SM U-1 (Austria-Hungary)

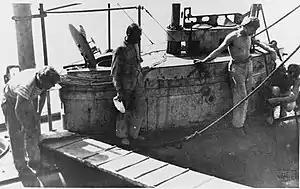
The conning tower of a submarine while docked. Four men stand around the conning tower while a gangway plank has been laid down next to it. The open hatch of the submarine and various ropes mooring the ship can also be seen.

The outbreak of World War I found "U-1" in drydock awaiting the installation of new batteries and diesel engines. To accommodate the new engines, she underwent a refit which lasted until early 1915. This refit lengthened the submarine by about . The modifications and new engines lowered her surface displacement to but increased the submarine's submerged displacement to . Upon completion of this refit in early 1915, "U-1" returned to training duties through 4 October, and was thereafter stationed at Trieste on 2 November. The relocation of "U-1" to Trieste was undertaken in part to dissuade Italian naval attacks or raids on the crucial Austro-Hungarian city, and her deployment to the city helped to dissuade Italian plans to bombard the port, as Italian military intelligence suggested both "U-1" and "U-2" were on regular patrol in the waters of the northern Adriatic. From Trieste, "U-1" conducted regular reconnaissance cruises until 22 December 1917, when she was reassigned to the naval base at Pola. On 11 January 1918, "U-1" was declared obsolete alongside her sister ship, but was retained as a training boat at the Austro-Hungarian submarine base located on Brioni Island. In mid-1918, "U-1" was considered a potential candidate for service as a minesweeper, as the diving chamber present on the submarine could allow divers to sever the anchoring cables of sea mines. The poor condition of the submarine, however, prevented the plan from being implemented.